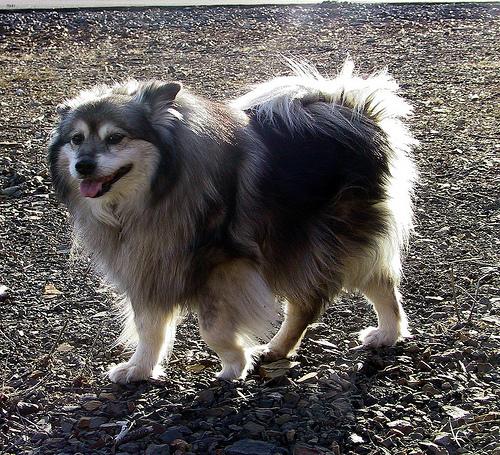
Breed: keeshond